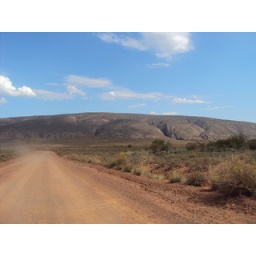
This is something you will often see in South Africa, tar roads and sand roads